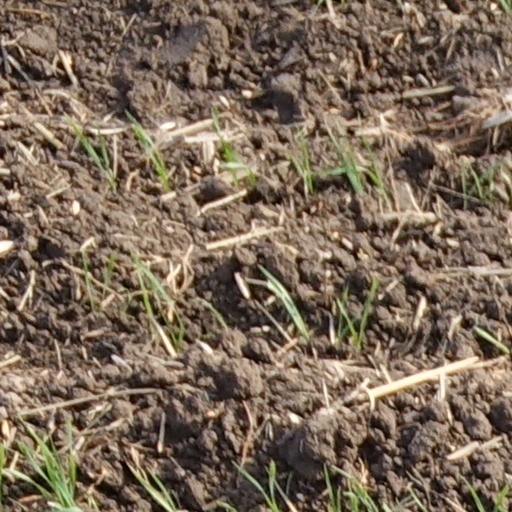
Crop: wheat